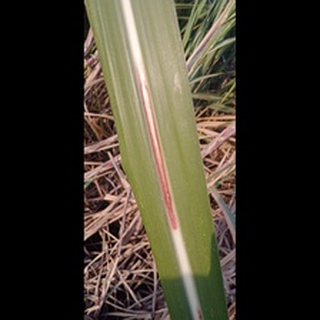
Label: sugarcane_red_rot